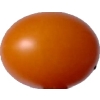
Label: tomato_cherry_orange